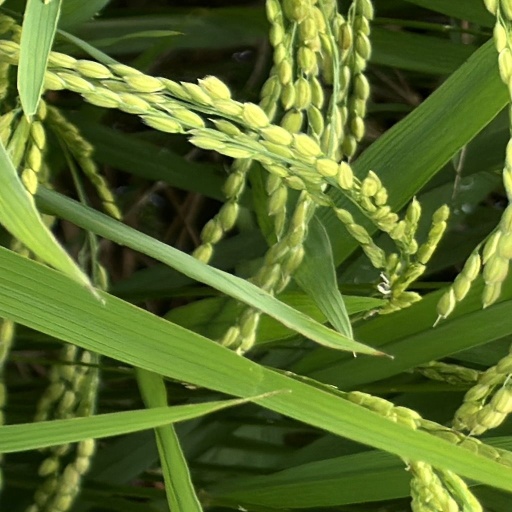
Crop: rice